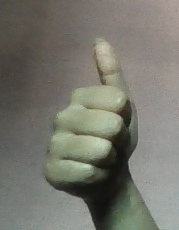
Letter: aleff